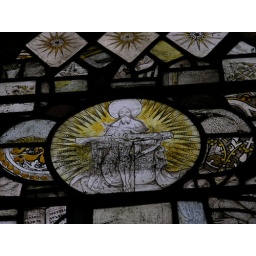
The Holy Trinity, stained glass in the west window of the north aisle